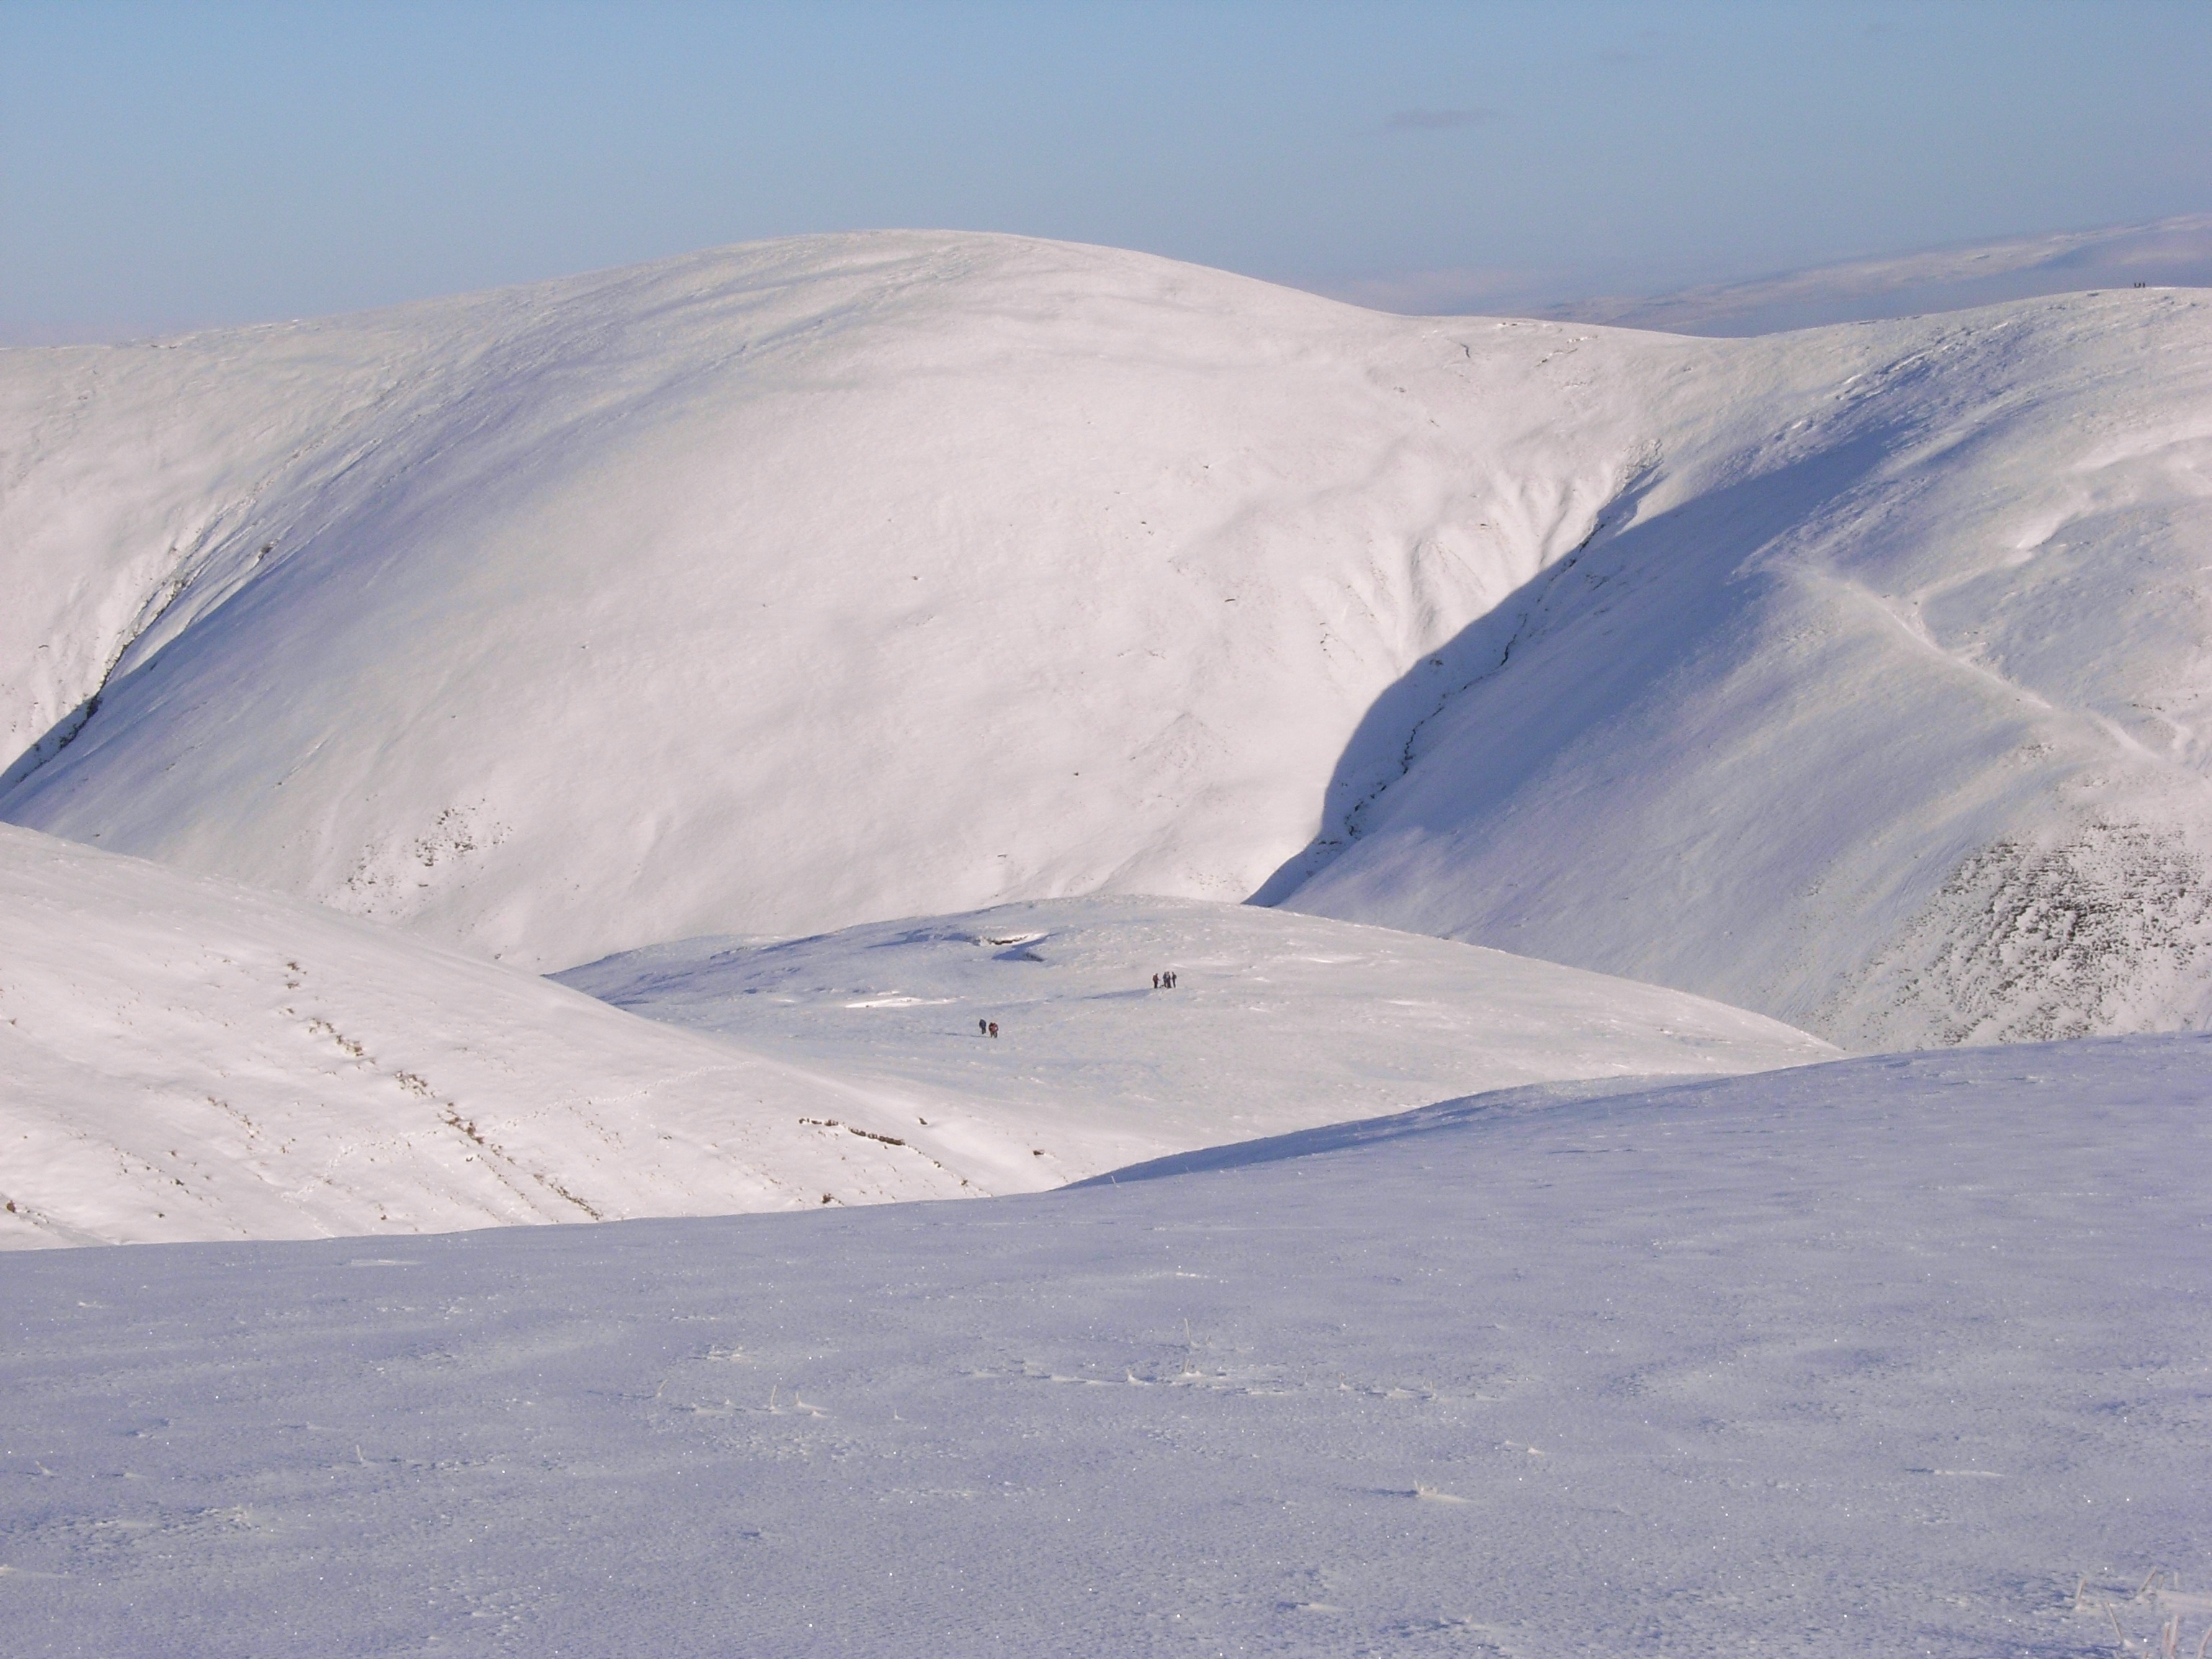
landscape, nature, mountain, snow, cold, winter, mountain range, ice, weather, arctic, season, ridge, winter sport, hills, plateau, wintry, piste, ski touring, arctic ocean, ski mountaineering, mountainous landforms, geological phenomenon